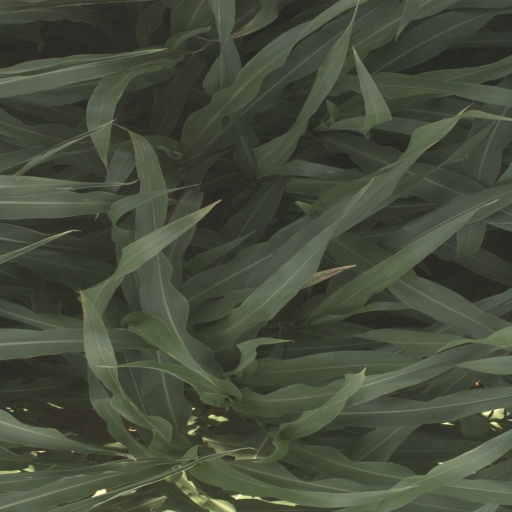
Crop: sorghum